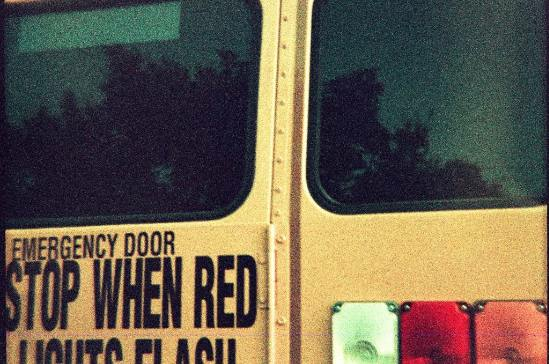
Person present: No